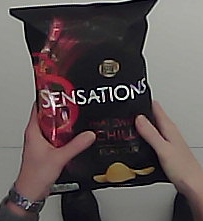
Product: lays_chill